Sonalika Tractors

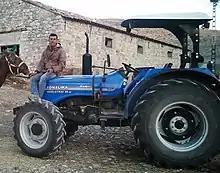
Sonalika Worldtrac 90

In 2000, Renault Agriculture, a French tractor maker, acquired a 20% stake in the company for 80 million francs (equivalent to $11.4 million in 2000) and formed a Sonalika-Renault joint venture to market its tractors worldwide.